Question: Please indicate a possible affordance area of the jump_skateboard that can be used for standing
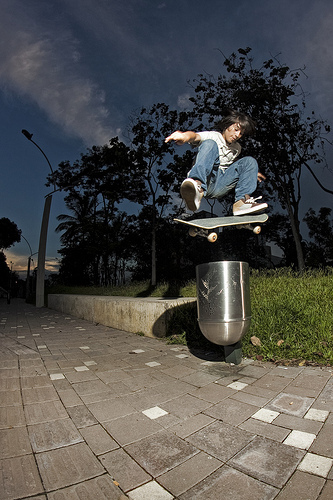
Answer: [170.159, 209.545, 280.886, 247.182]